Dana Holgorsen

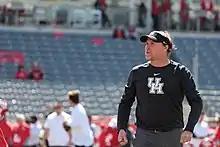
Dana Holgorsen - Houston Cougars football vs. Cincinnati Bearcats

Holgorsen is a native of Mount Pleasant, Iowa, where he graduated from Mount Pleasant Community High School in 1989. Holgorsen played wide receiver at Iowa Wesleyan College, earning a degree in 1993 and a master's in health and physical education from Valdosta State University in 1995. Holgorsen had been recruited to Iowa Wesleyan by head coach Hal Mumme and offensive coordinator Mike Leach, both of whom he coached with later in their careers.